Encore, Once More Encore!

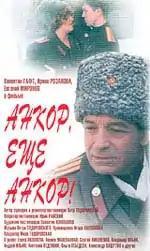

Encore, Once More Encore! is a 1992 post-war eccentric tragi-comedy set in the late 1940s and early 1950s. It was released in the United States on October 10, 1992.